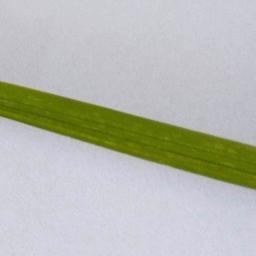
Label: Rice___Healthy